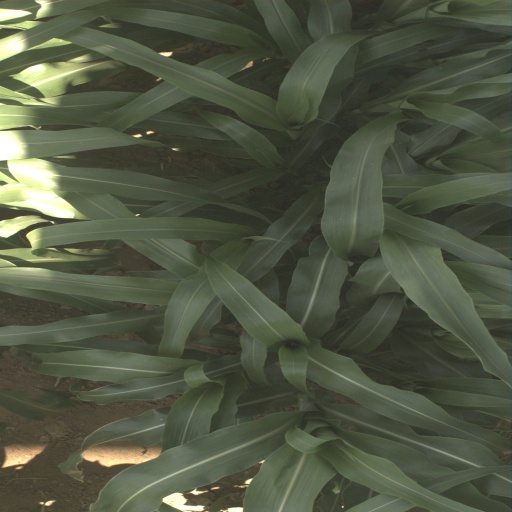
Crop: sorghum